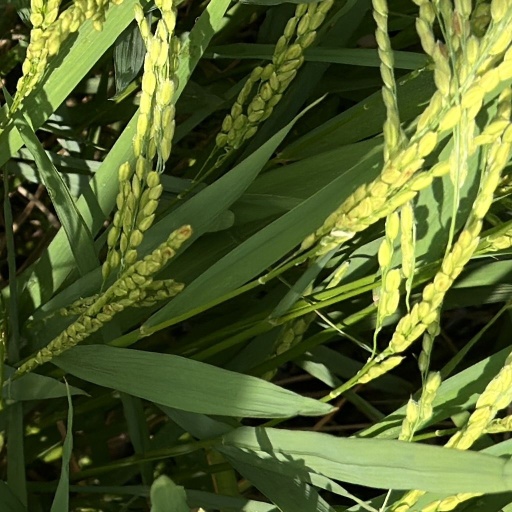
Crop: rice